Champlin Library

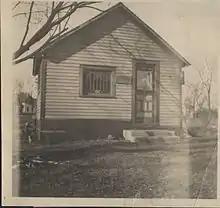
Champlin Library, 1922

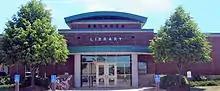
Champlin Library

The first public library in Champlin, sponsored by the Champlin Women's Club, opened in 1913 in a small rented room and was open only on Saturday afternoons and evenings. In 1921, the Women's Club purchased a small cottage and converted it into a library, and in 1922 Champlin joined the Hennepin County Library system. A subsequent move to a building on Dayton Road and Oak Street (now Curtis Road) was followed by a temporary relocation in 1972 to Mississippi Point Park at Highway 169 and West River Road while a new library was constructed at the site of Dayton Road and Curtis Roads in 1973. The new facility, known as the Champlin Reading Center, measured 1,600 square feet when it opened in and held about 8,000 books in addition to reference materials, music, films and periodicals. An addition to the building in 1981 provided 600 more square feet to the library. During construction, library service was provided by bookmobile parked out front of the library. The 87% growth of Champlin's population from 1980 to 1990, and the need to realign Highway 169 shaped the decision to move to the Ensign Avenue location.